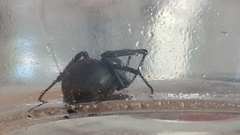
Species: Lactrodectus_hesperus